Beaver in the Sierra Nevada

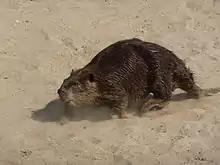
North American beaver on the bank of the Lower Kern River

California Golden beaver taken from Snelling, California (elevation and Waterford, California (elevation ) were stocked in 1940 at Mather Station (elevation ) west of Yosemite National Park and in 1944 at Fish Camp (elevation ) by the California Department of Fish and Game (CDFG). These native "Central Valley" beaver have been building dams and rearing young successfully for 70 years in and near Yosemite at elevations higher than . A second reference confirms that the CDFG re-introductions of beaver into Mariposa County in the Merced River watershed were all C. C. subauratus (Golden beaver) taken from near sea level elevations. These lowland beaver adapted to the high Sierra without difficulty.